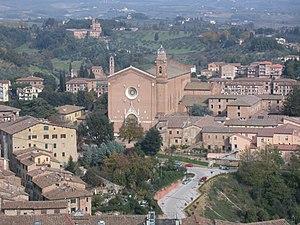
La basilique Saint-François de Sienne, située Piazza San Francesco, est le bâtiment religieux le plus imposant de la ville de Sienne en Toscane, accessible sur la place et par l'arc éponymes.